Shigetada Nishijima

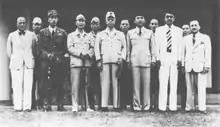
Nishijima (back row, third from right) during Sukarno's visit to Makassar in 1945.

After the Japanese invasion of the Dutch East Indies, Nishijima was repatriated in 1942 (alongside 834 other internees in a prisoner exchange) and was sent to Java. Dutch security forces failed to identify Nishijima as a naval spy, as he was listed as a businessman in the Dutch intelligence documents.